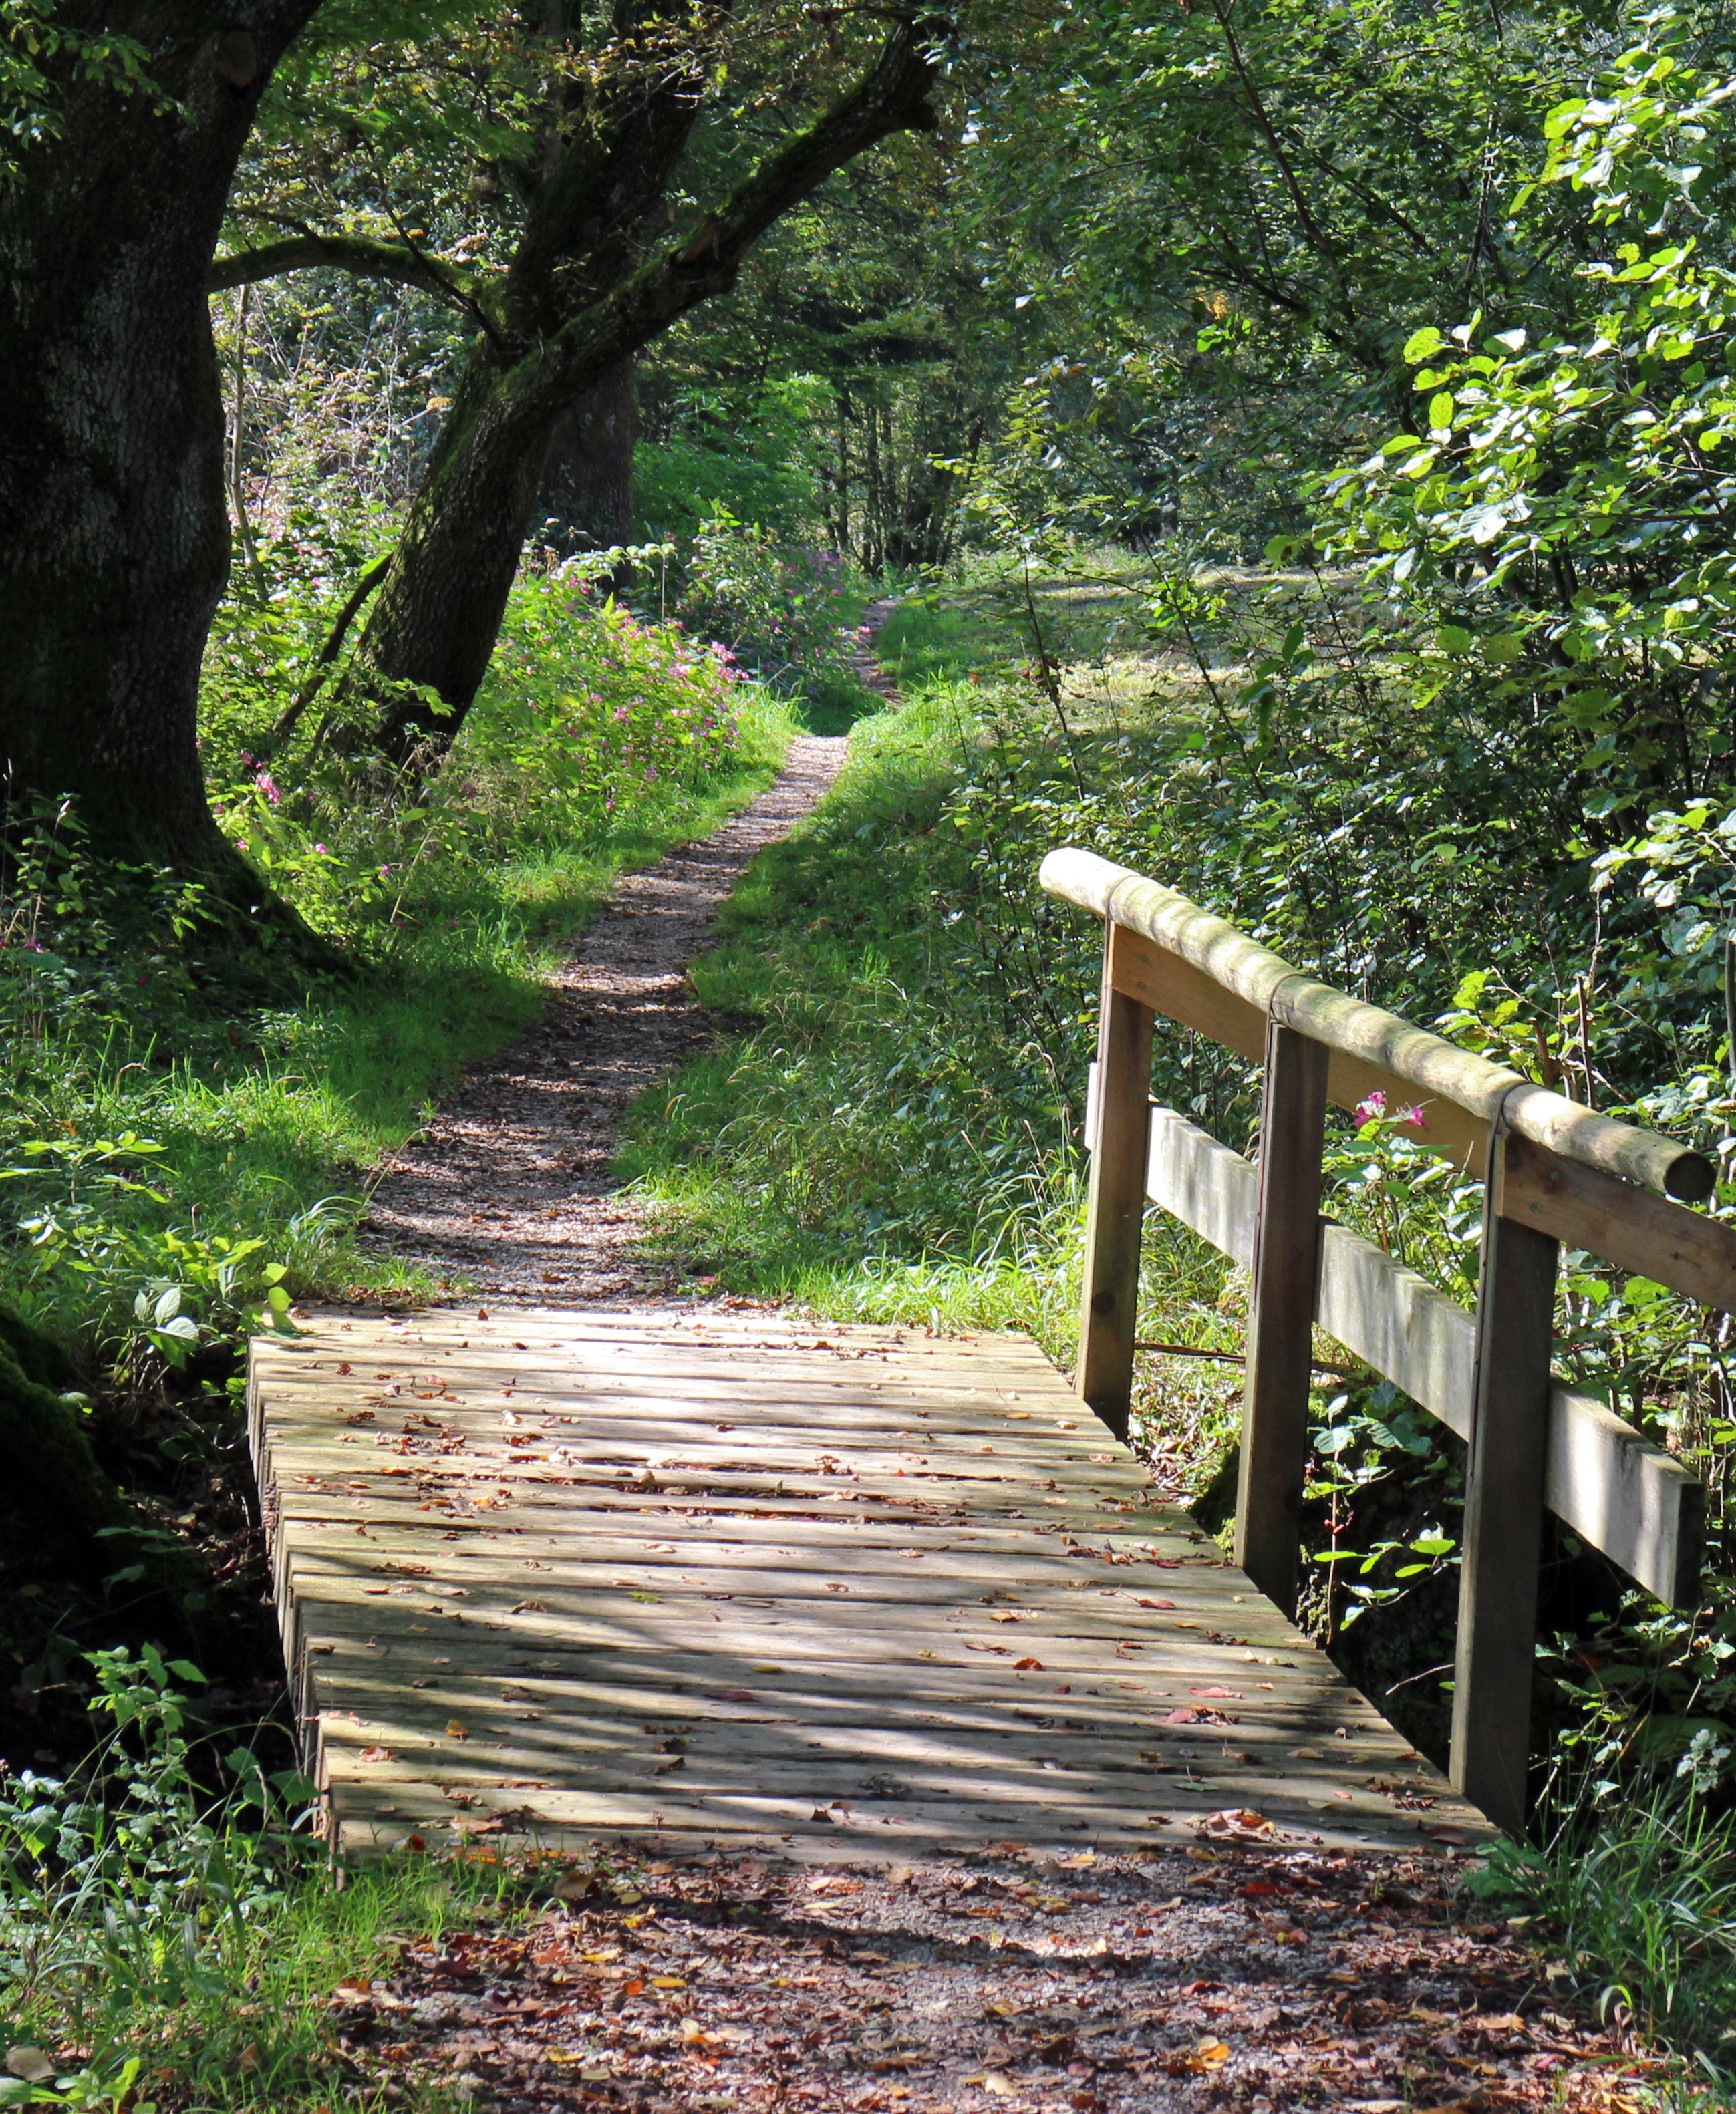
tree, water, nature, forest, grass, boardwalk, wood, trail, bridge, leaf, flower, walkway, web, green, autumn, backyard, botany, garden, transition, woodland, yard, away, wooden bridge, wooden boards, outdoor structure